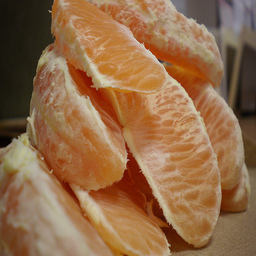
Label: peels